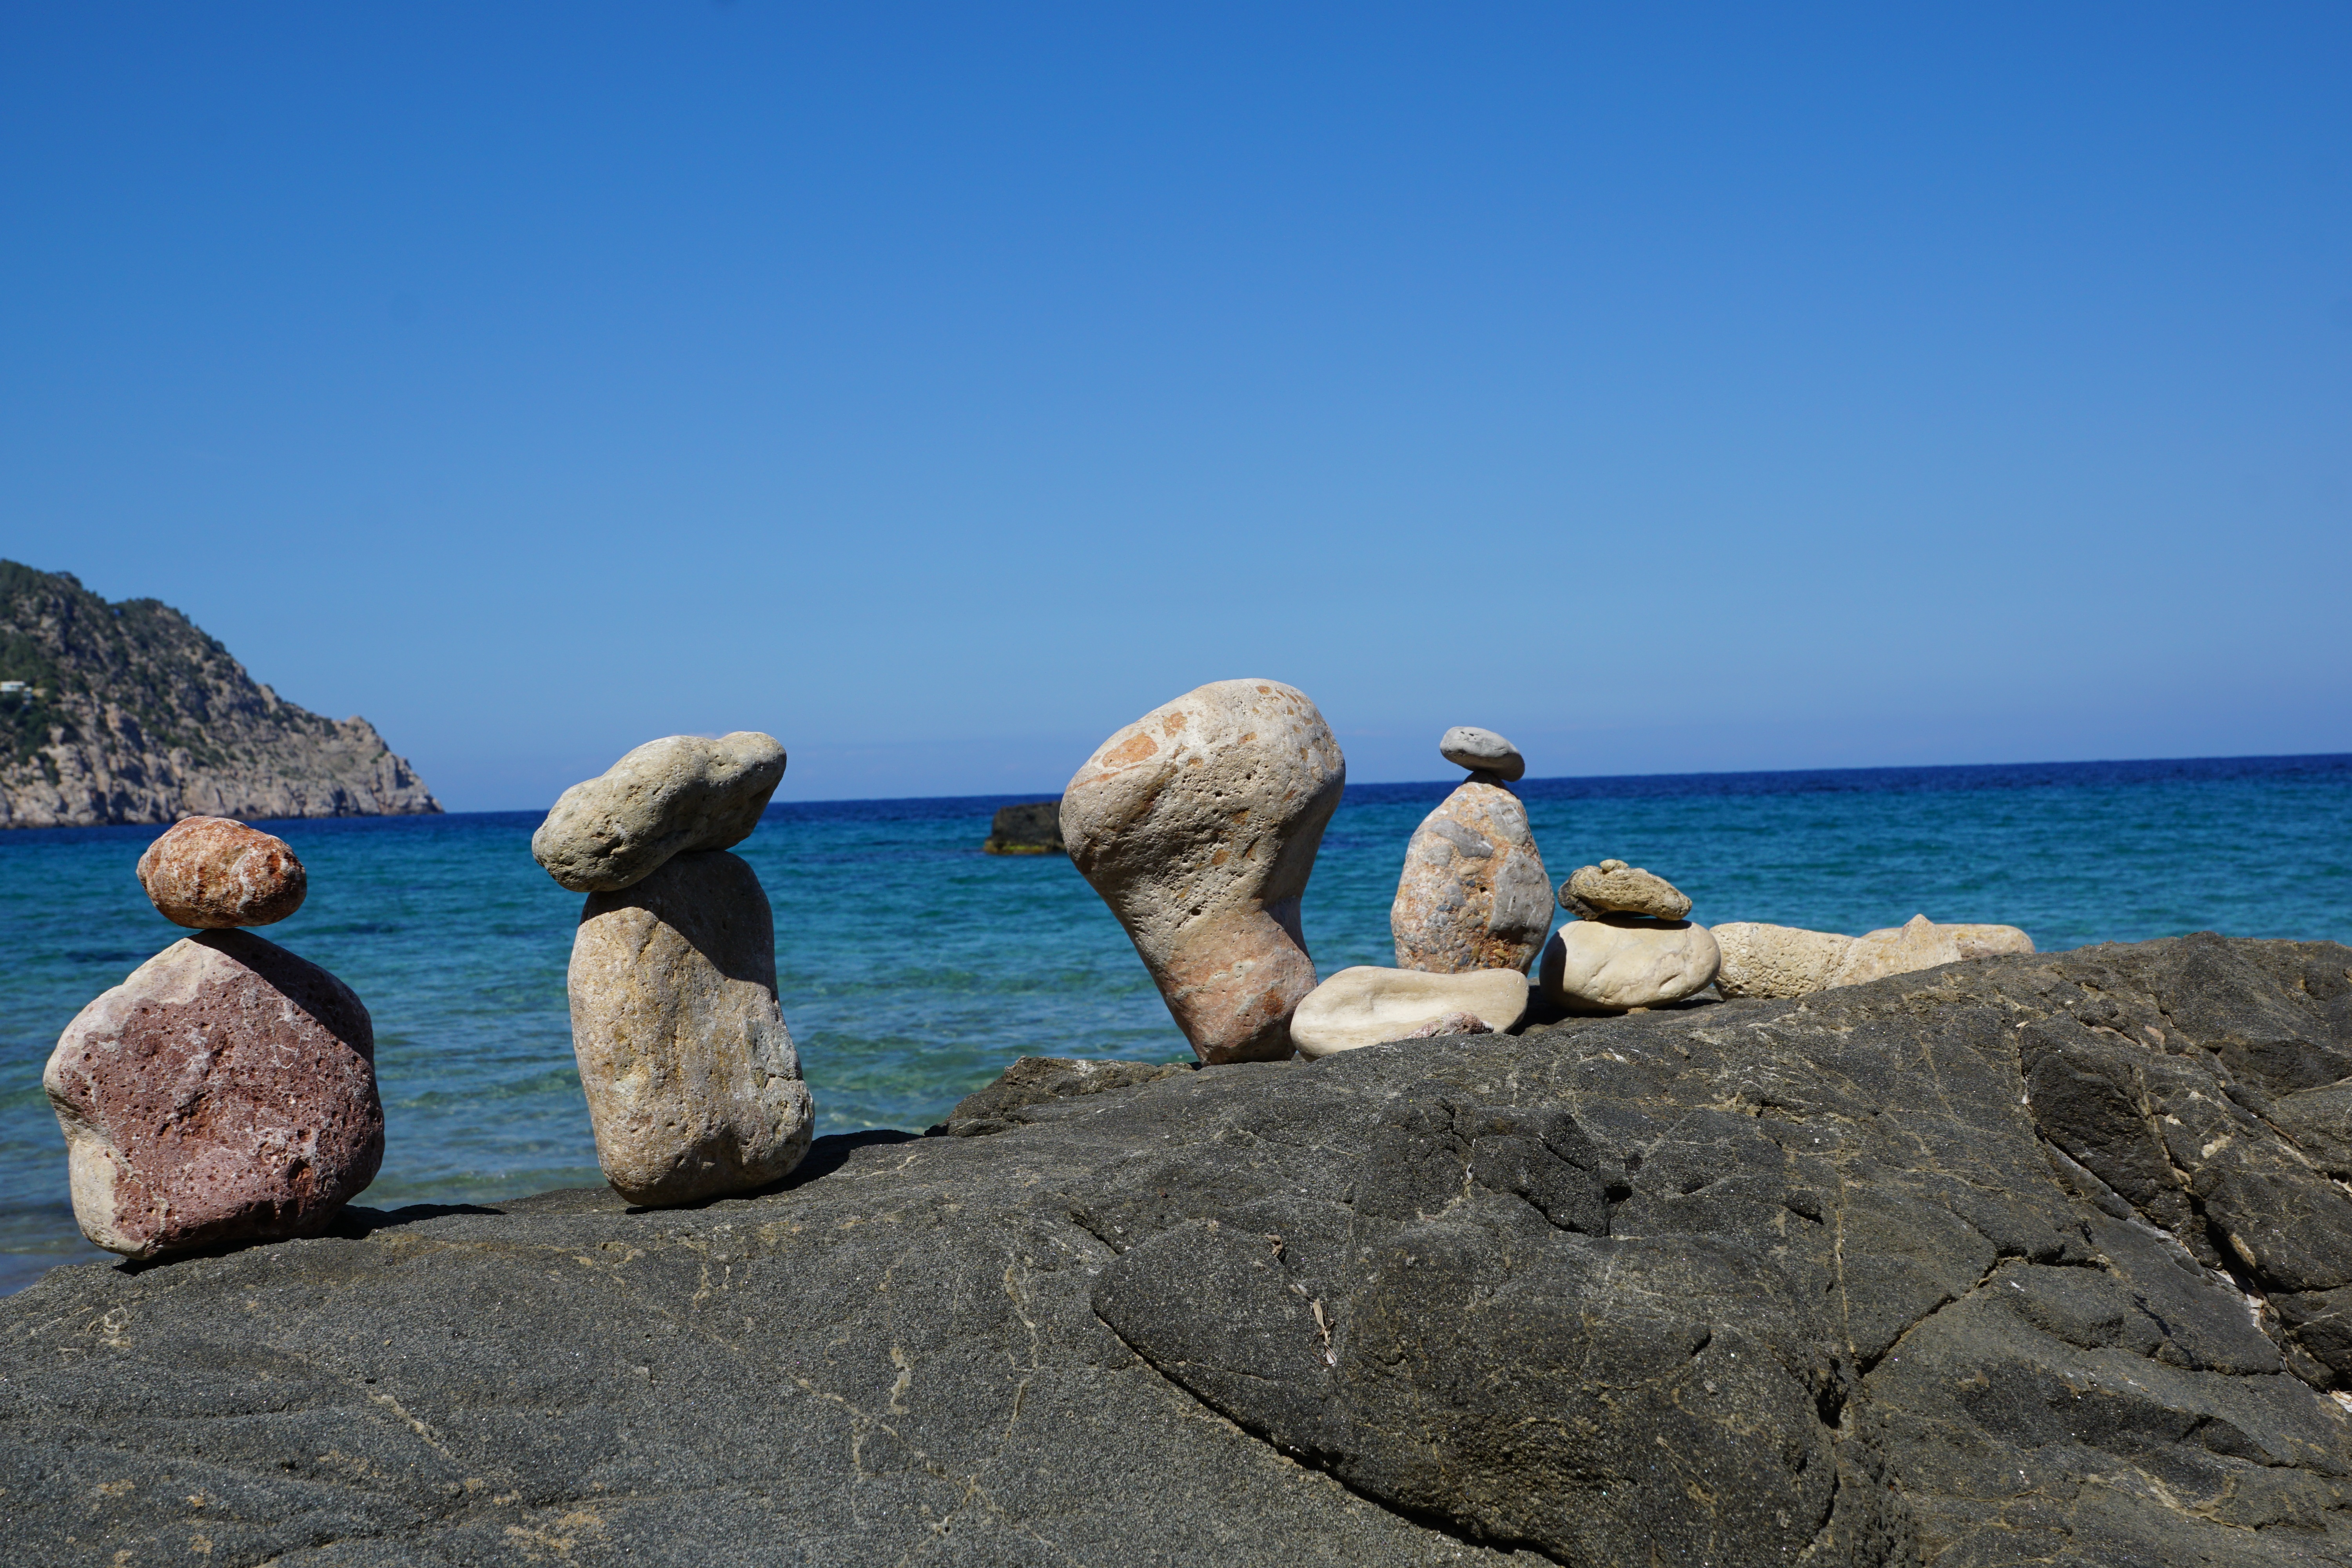
beach, sea, coast, water, sand, rock, ocean, horizon, shore, vacation, cliff, mediterranean, holiday, bay, island, terrain, material, body of water, stones, geology, booked, cape, ibiza, balearic islands